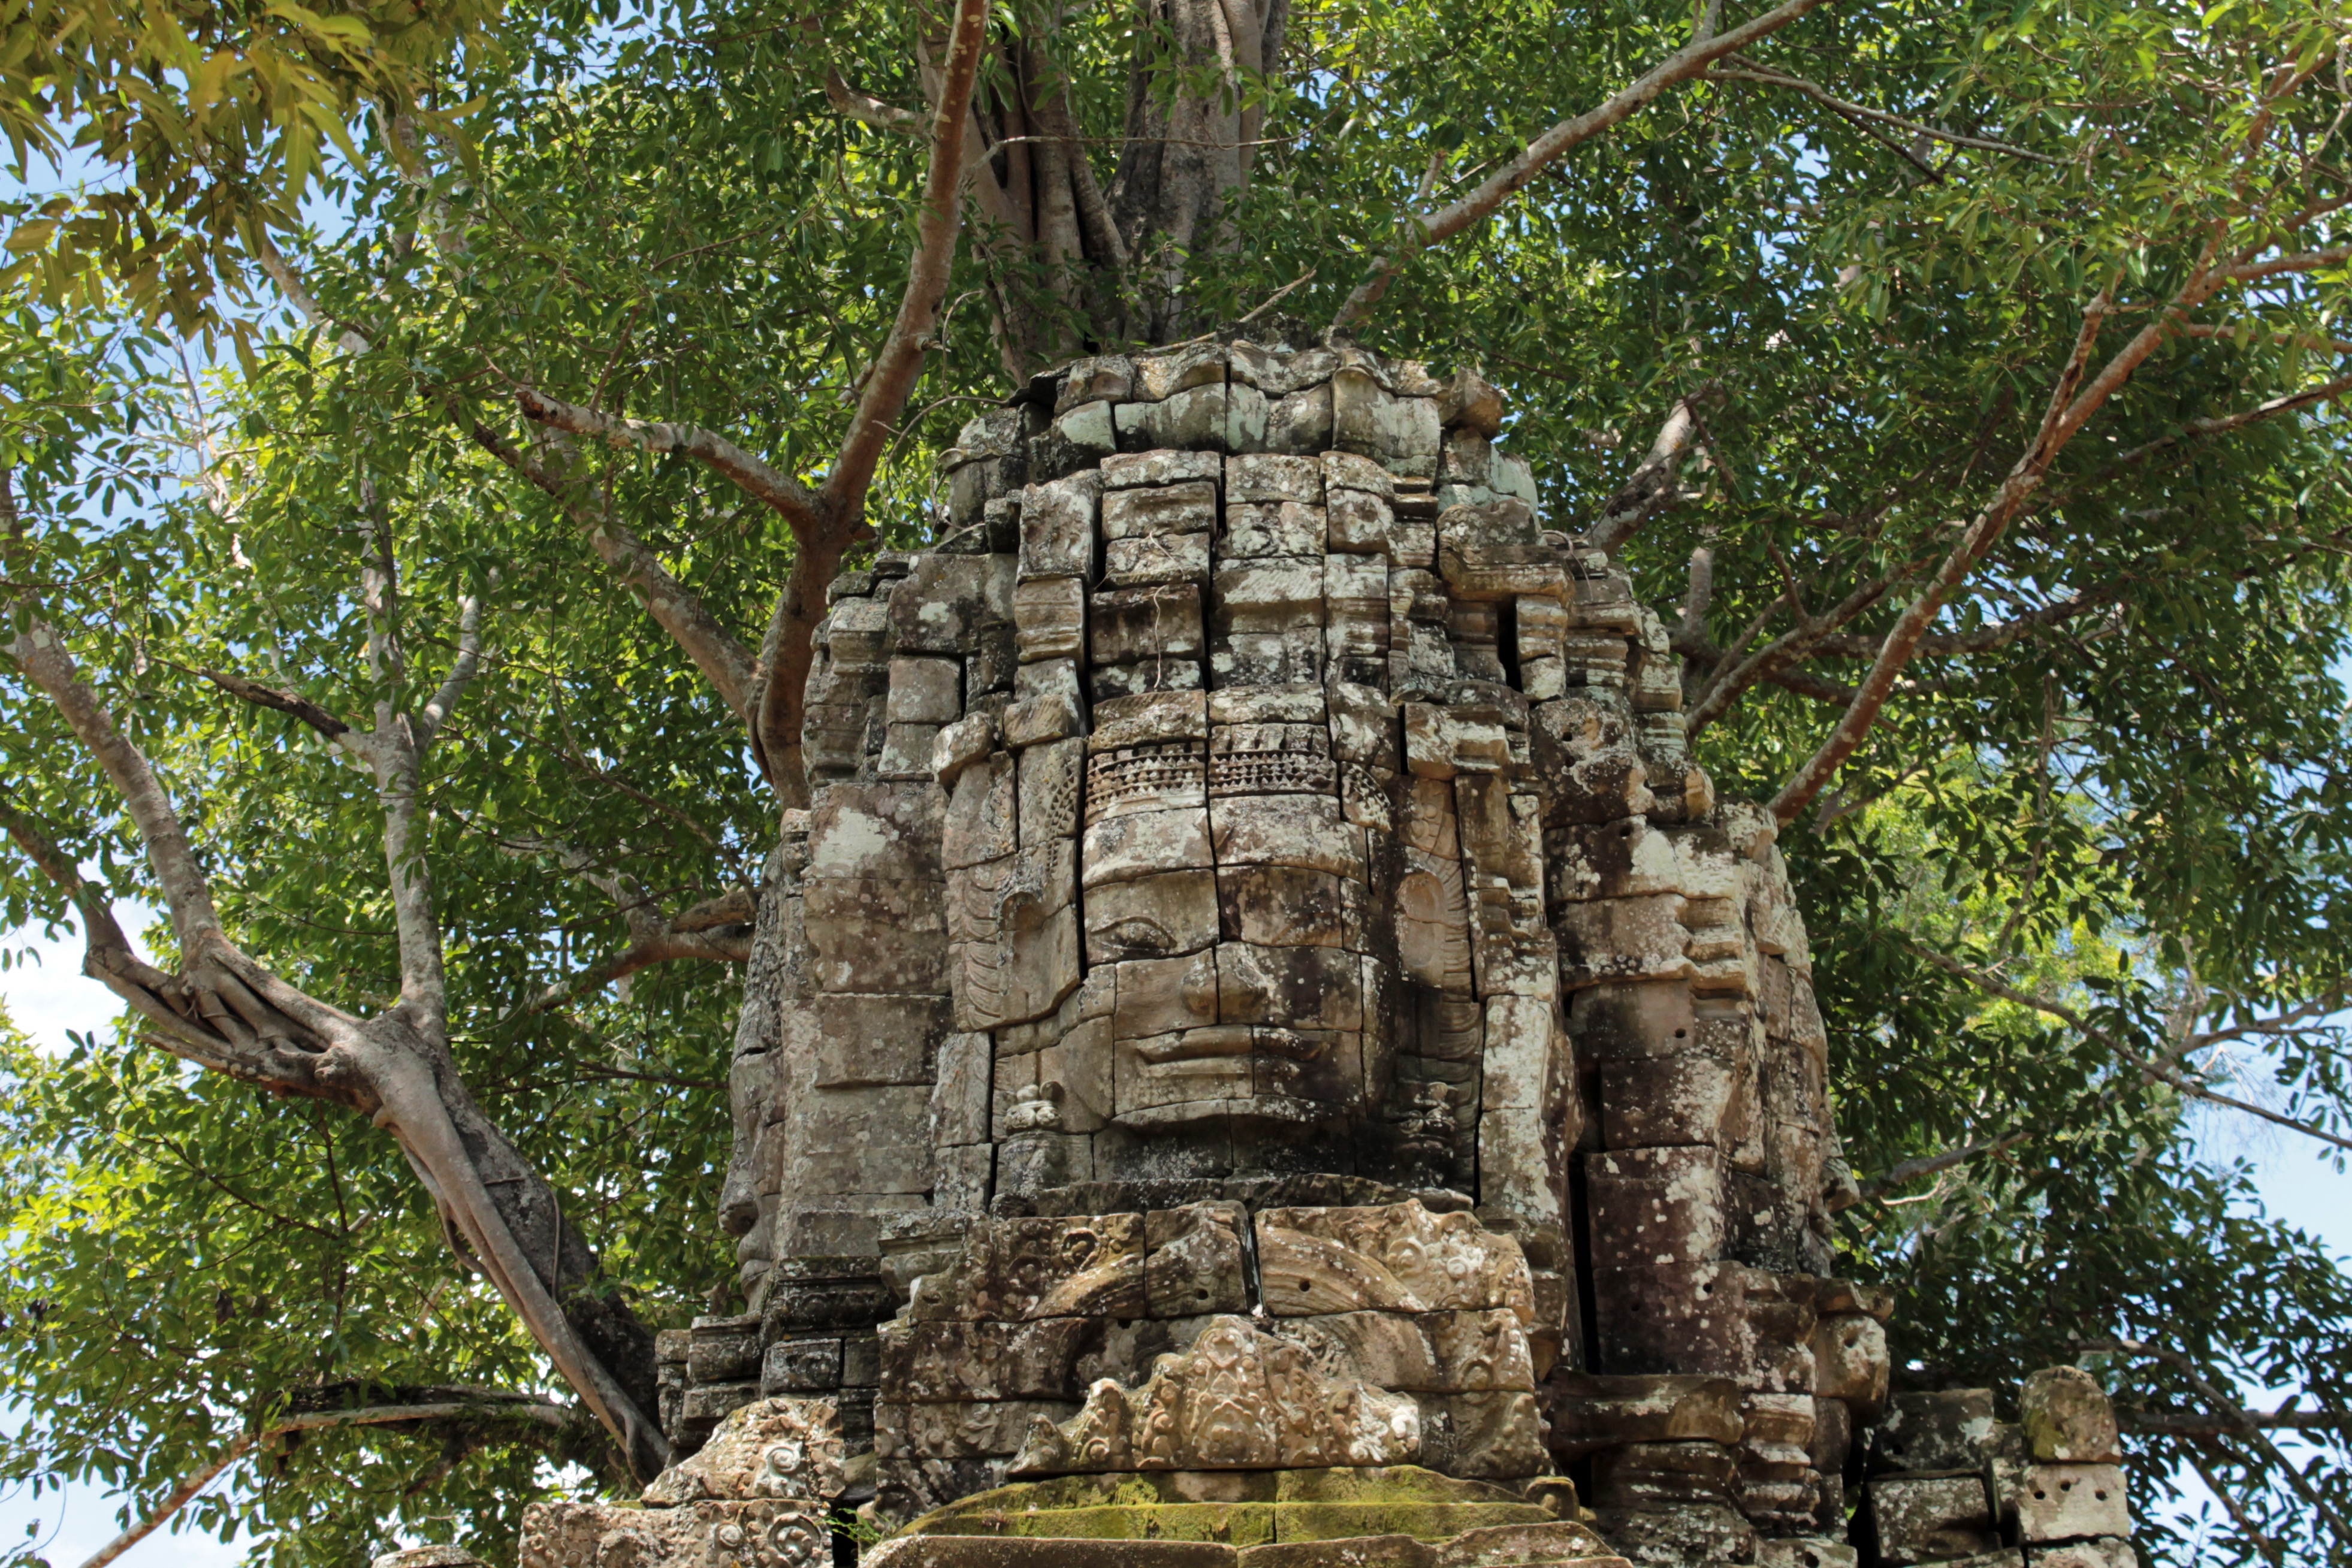
building, jungle, place of worship, temple, ruins, shrine, wat, archaeological site, hindu temple